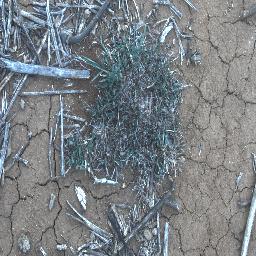
Label: negative